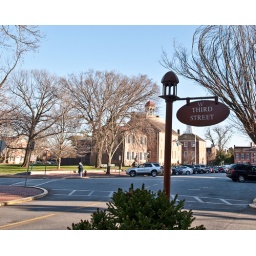
You can see the building in the rear is where they borrowed the design of their street signs.